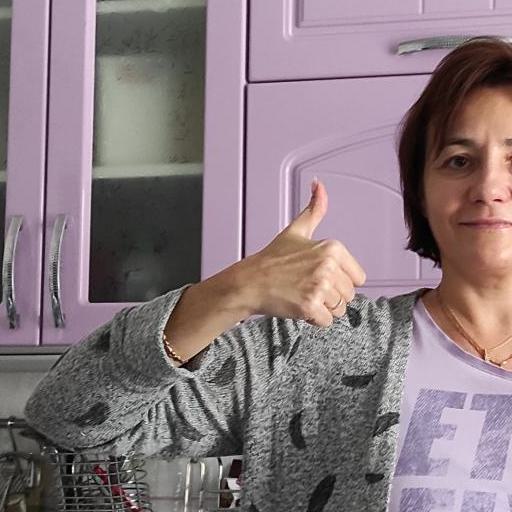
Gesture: like